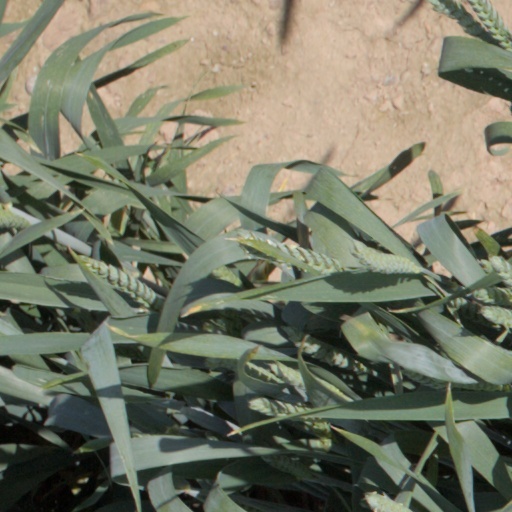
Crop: wheat